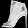
Label: Ankle boot